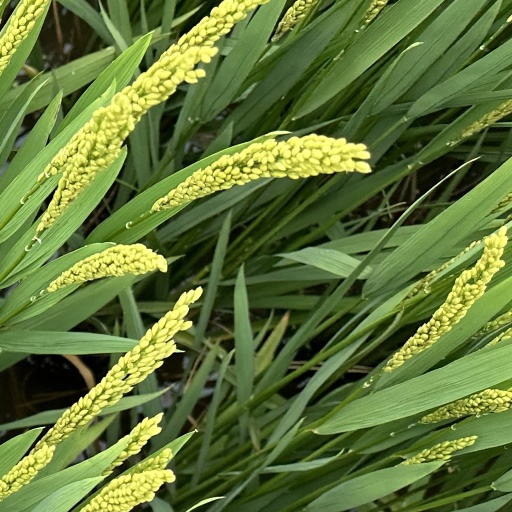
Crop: rice